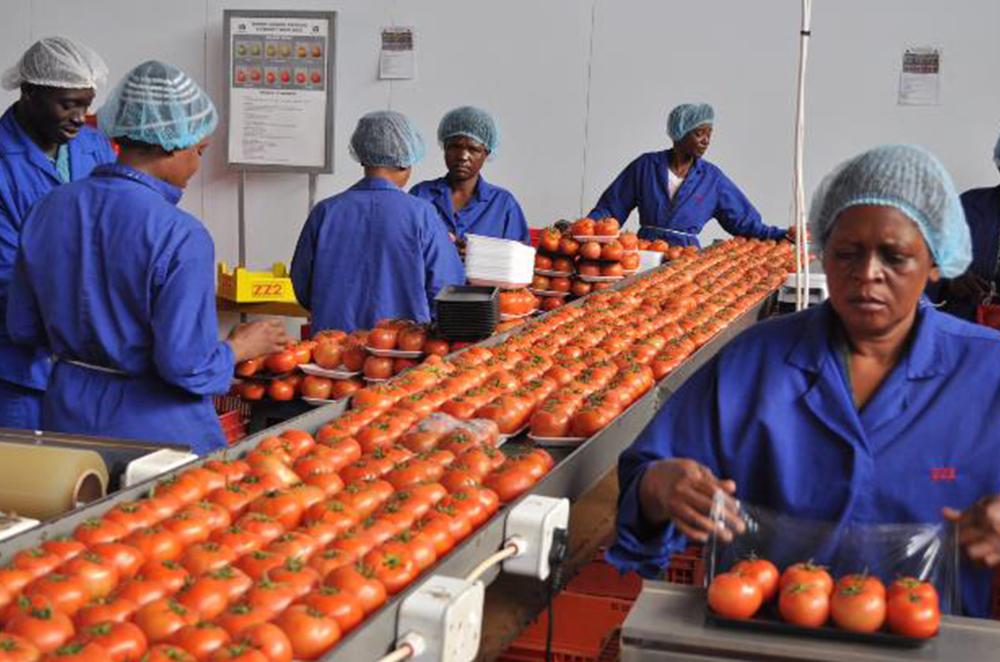
Kiwanda cha kuchakata nyanya ambapo wafanyakazi wamevaa mavazi ya kinga na kofia za neti, wakifanya kazi ya kuchambua na kufunga nyanya. Nyanya zinasafirishwa kwenye mkanda wa kusafirisha bidhaa kwa utaratibu. Hii inaonyesha usafi na mpangilio katika usindikaji wa mazao.